Jones Gap State Park

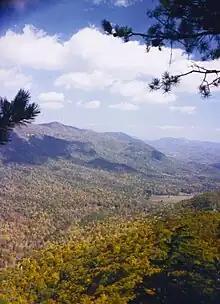
Vista, Rim of the Gap Trail, late October.

During the same period, Greenville attorney Thomas Wyche conceived the idea of a Mountain Bridge Wilderness; and in 1973, he organized the Naturaland Trust to secure and protect the nearly of privately owned mountain lands between the Table Rock and Poinsett watersheds, including Jones Gap. In 1978, the state began to acquire properties, much of it with money granted from the federal Land and Water Conservation Fund. The park officially opened in January 1989. Smaller tracts in Jones Gap continued to be purchased by Naturaland Trust and The Nature Conservancy into the 21st century.